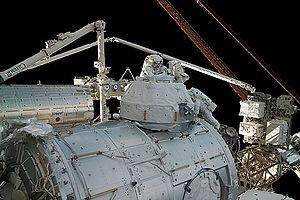
La Cupola est une coupole d'observation panoramique de la Station spatiale internationale, construite principalement par la société Alenia Space au titre de la participation de l'Italie au programme spatial européen. Elle offre aux astronautes une vue panoramique permettant à un opérateur de télécommander le bras robotique Canadarm 2 durant les opérations d'entretien et d'assemblage. Elle est également utilisée pour les opérations d'arrimage des vaisseaux spatiaux. Placée sur le côté de la station spatiale faisant face au sol terrestre, elle fournit un poste d'observation visuel exceptionnel sur la Terre. La Cupola est une extension du module Tranquility qui est assemblé à la Station spatiale au cours de la même mission de la navette spatiale américaine STS-130.